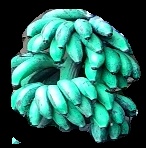
Variety: rasbale
Grade: grade3